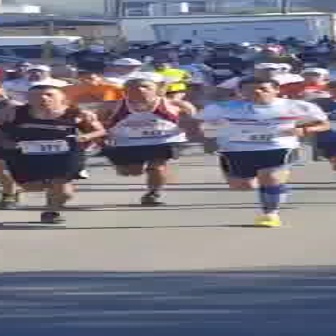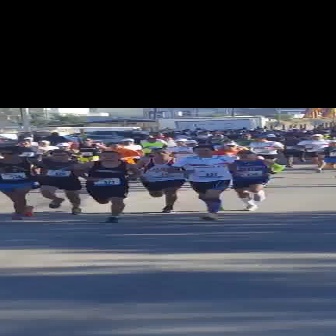
  Please identify the target specified by the bounding box [173,76,324,226] in the first image and locate it in the second image. Return the coordinates in [x_min,y_min,x_max,y_max] format.
Answer: [164,144,241,220]